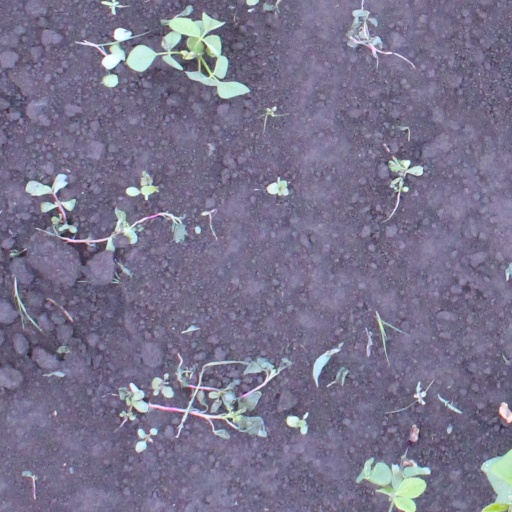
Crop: soybean